Artificial intelligence in healthcare

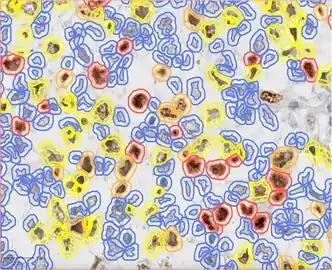
Ki67 stain calculation by the open-source software QuPath in a pure seminoma, which gives a measure of the proliferation rate of the tumor. The colors represent the intensity of expression: blue-no expression, yellow-low, orange-moderate, and red-high expression.

The increase of telemedicine, the treatment of patients remotely, has shown the rise of possible AI applications. AI can assist in caring for patients remotely by monitoring their information through sensors. A wearable device may allow for constant monitoring of a patient and the ability to notice changes that may be less distinguishable by humans. The information can be compared to other data that has already been collected using artificial intelligence algorithms that alert physicians if there are any issues to be aware of.